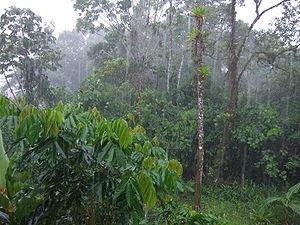
Le parc national Sumaco Napo-Galeras est un parc national de l'Équateur, situé dans les provinces de Napo, Sucumbios et Orellana. Il a été créé le 2 mars 1994.
Les parcs nationaux de l'Équateur sont au nombre de 11.